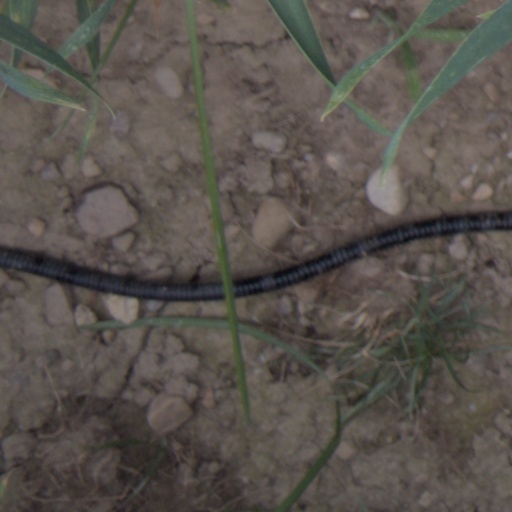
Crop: wheat